Pomayrols

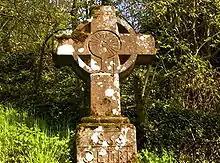
The cross with the wheel in Falguières

Located in top of the village, this beautiful pink sandstone cross overhanging a fountain is finely worked.